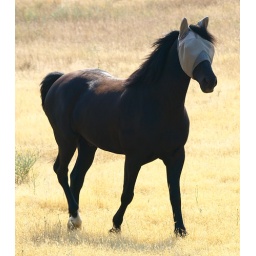
Here is a picture of a black horse that reminded me of the stallion from the &amp;quot;Black Stallion&amp;quot; novel by Walter Farley.